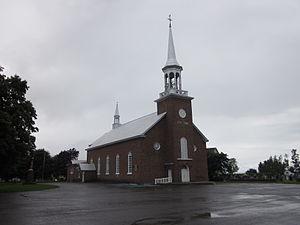
Église Notre-Dame-des-Saints-Anges de New Richmond est une église catholique construite entre 1865 et 1870. Elle est situé dans le site du patrimoine de New Richmond.
New Richmond est une ville du Québec, située dans la municipalité régionale de comté de Bonaventure, dans la région administrative de la Gaspésie–Îles-de-la-Madeleine.
Cette liste recense les biens du patrimoine immobilier de la Gaspésie–Îles-de-la-Madeleine inscrits au répertoire du patrimoine culturel du Québec. Cette liste est divisée par municipalité régionale de comté géographique.
La liste des lieux de culte de la Gaspésie–Îles-de-la-Madeleine comprend tous les lieux de culte de la Gaspésie–Îles-de-la-Madeleine au Québec. La très grande majorité des lieux de culte de la Gaspésie sont chrétiens, catholiques et protestants, ces derniers étant surtout présents dans les municipalités où il y a une population d'origine anglophone. Du côté des îles de la Madeleine, la majorité des lieux de culte sont catholiques à l'exception de Grosse-Île où ils sont surtout protestants.